The Unwelcome Warlock

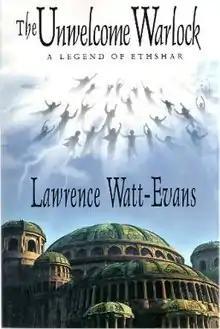
First edition (publ. Wildside Press)

The Unwelcome Warlock is a fantasy novel by American writer Lawrence Watt-Evans, the eleventh book in the Legends of Ethshar series. It was produced as a serial under the name The Final Calling making it the latest of the four such novels written by Watt-Evans and supported entirely by reader donations. A sequel to "Night of Madness", "The Unwilling Warlord" and" The Vondish Ambassador", this book features a number of characters from those previous books. A number of other installments to the Ethshar series are referenced, including "The Blood of a Dragon" and the as yet unwritten "Dumery of the Dragon". "The Final Calling" was completed on 6 March 2011 and was published by Wildside Press under the title "The Unwelcome Warlock" in January 2012.